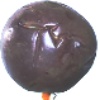
Label: Passion Fruit 1